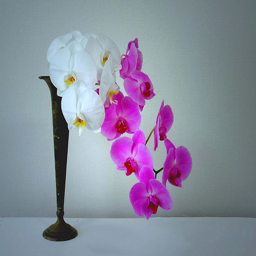
Two brightly colored orchids are resting in a slender vase.
A pink and white orchid is in a small black vase.
A vase with pink and white flowers on a table
white and pink flowers in a dark vase sitting on a white table
Purple and white flowers extending from a tall vase.